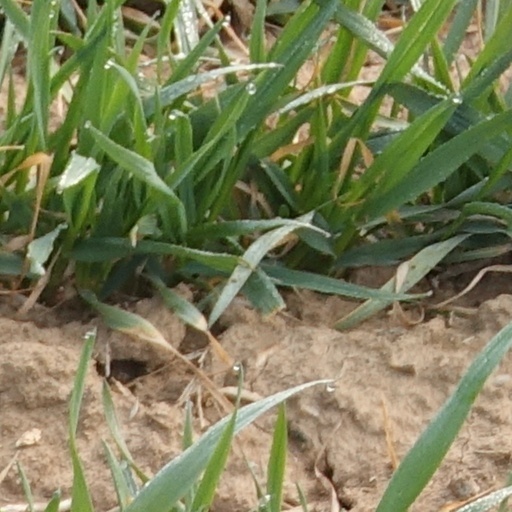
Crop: wheat